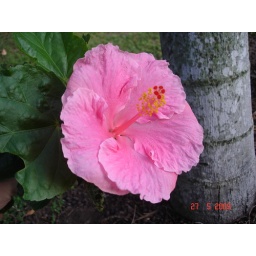
Hibiscus flower on plant given to me by a friend